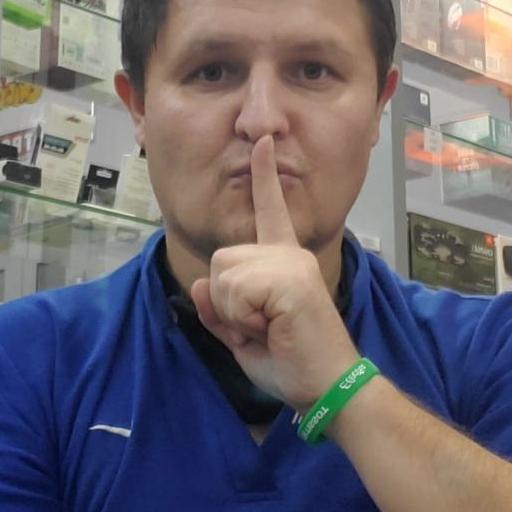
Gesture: mute